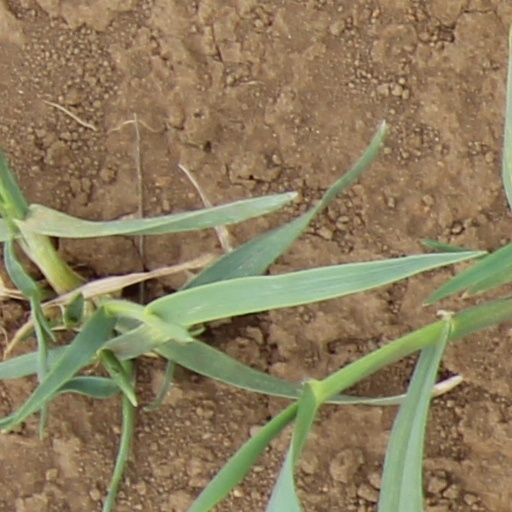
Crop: wheat